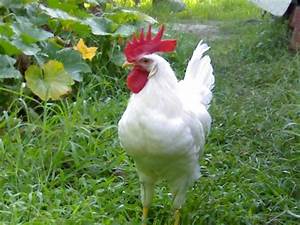
Label: gallina